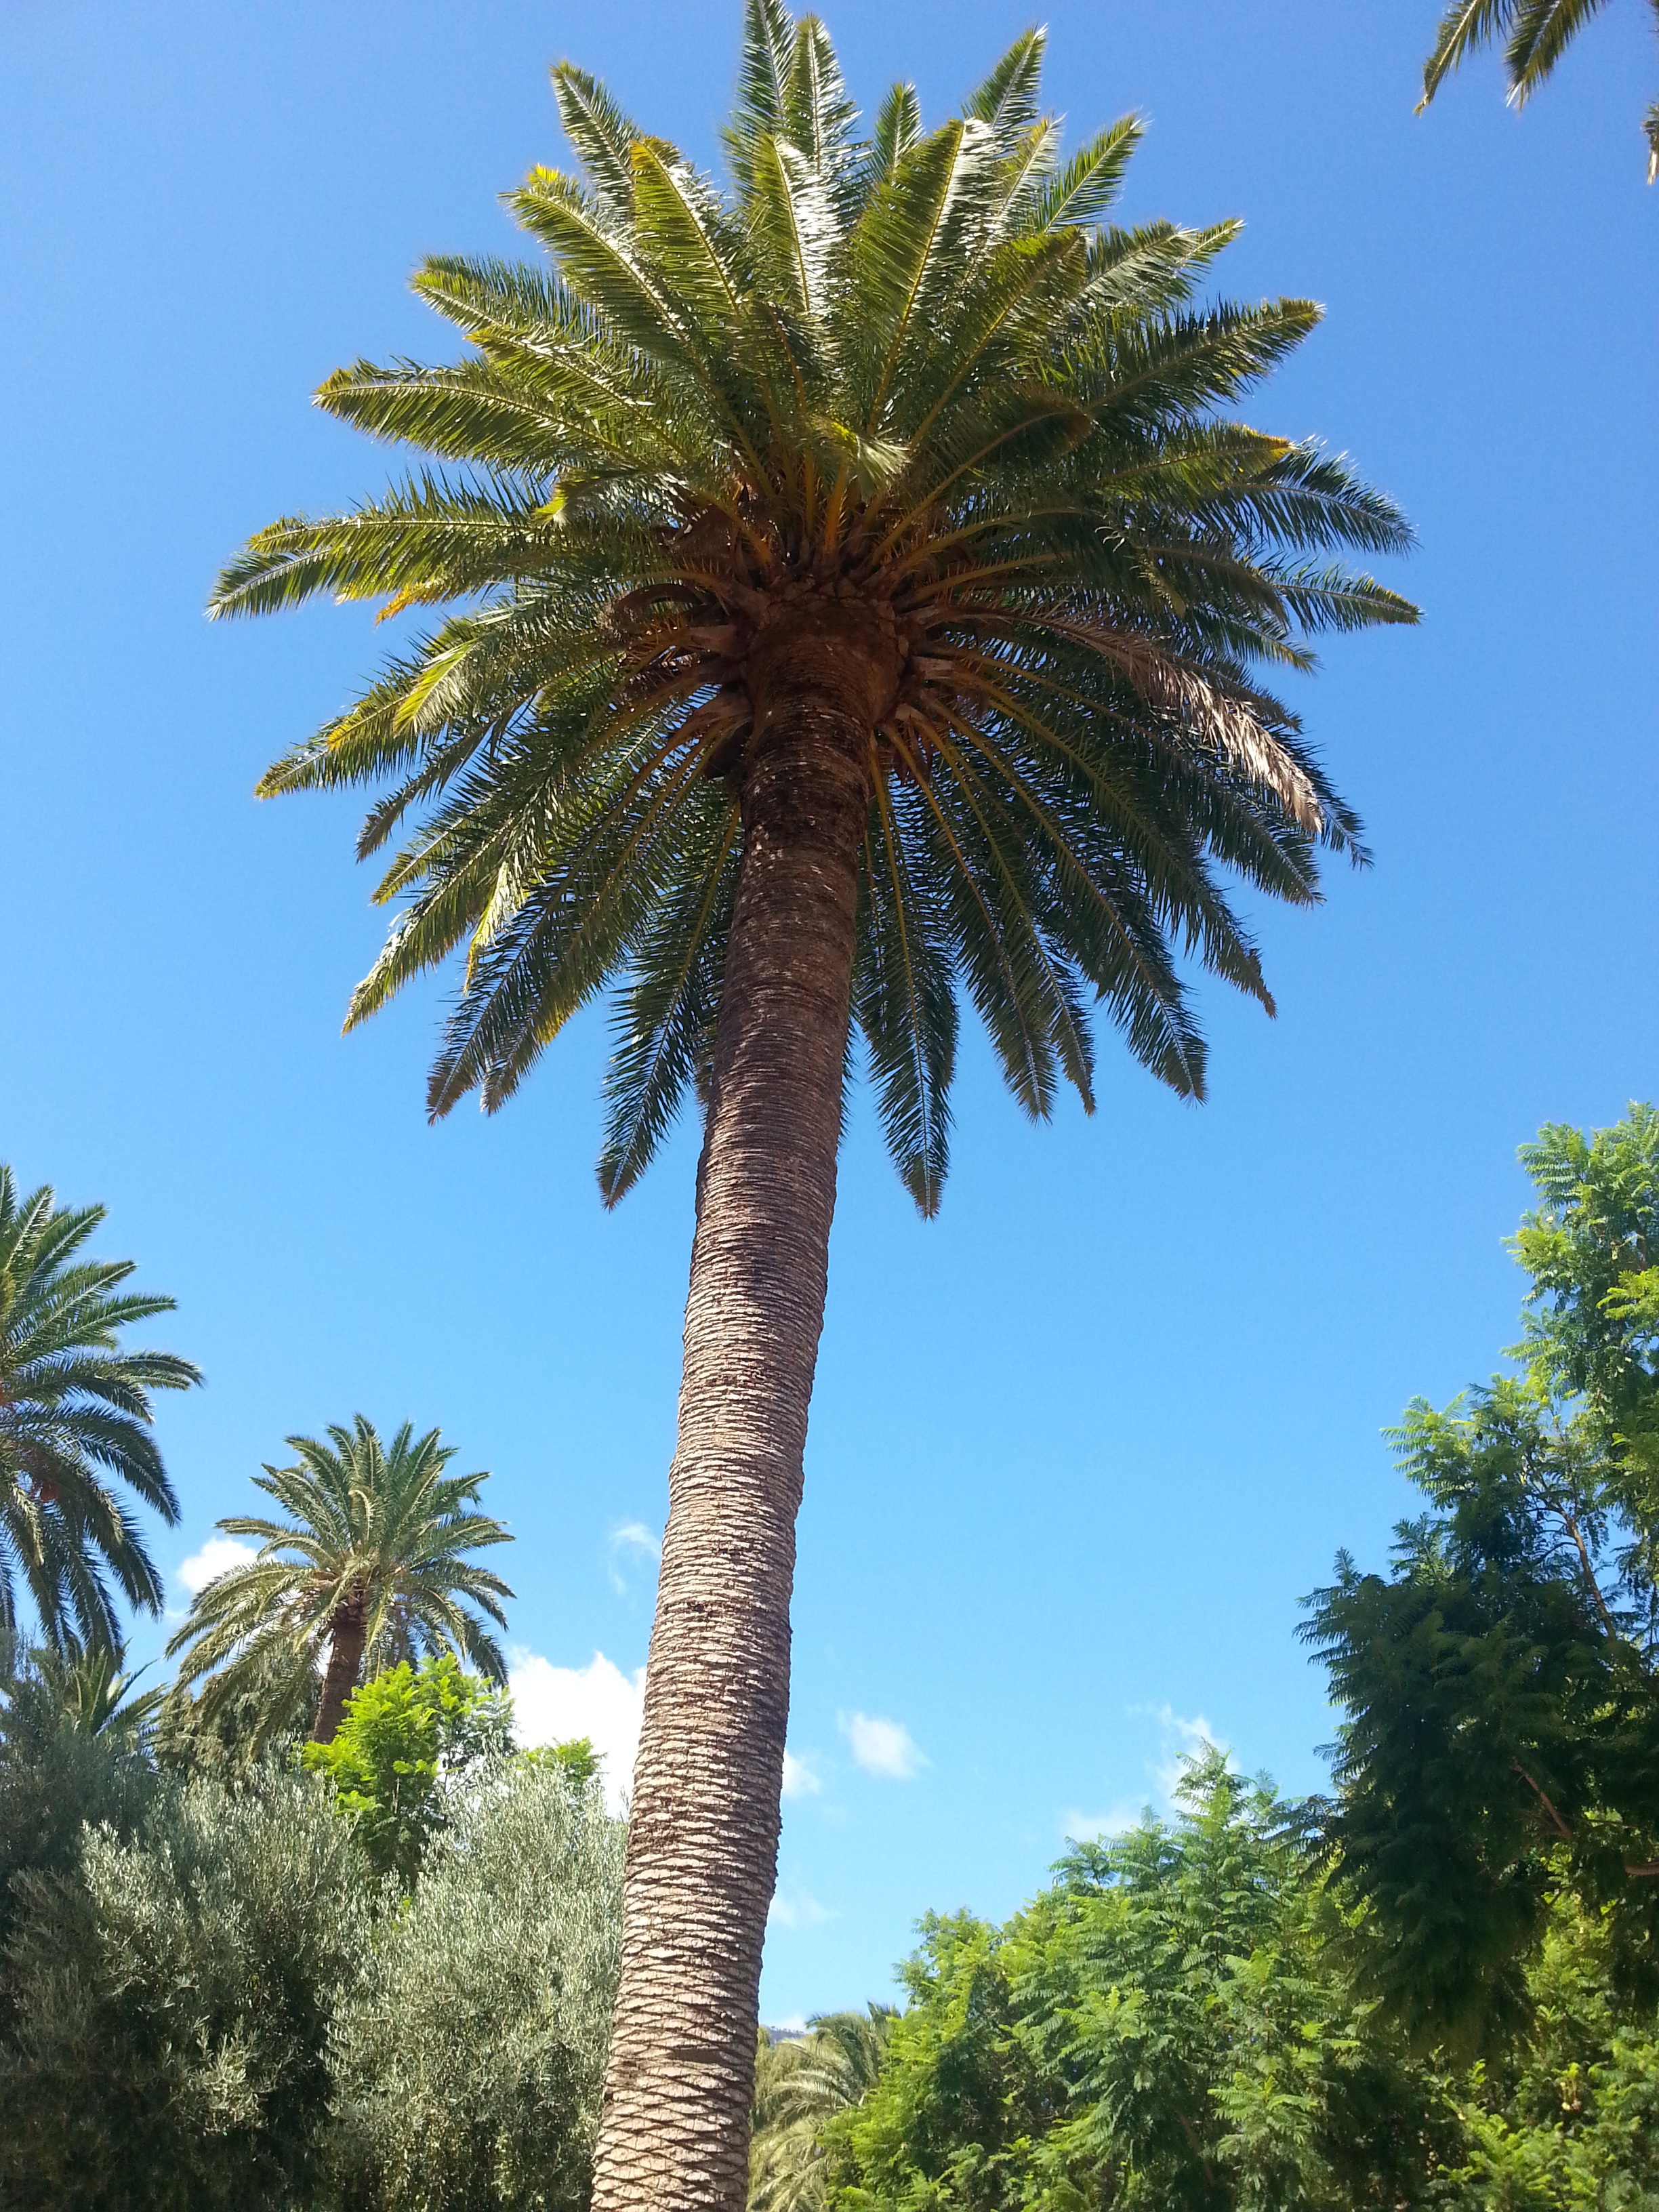
tree, plant, palm, produce, botany, flora, vegetation, gran canaria, tropics, maspalomas, flowering plant, date palm, woody plant, land plant, arecales, palm family, borassus flabellifer